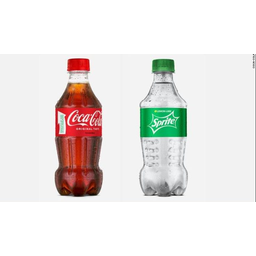
Label: bottles